Joséphine de Beauharnais

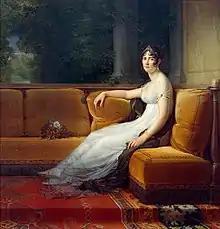
Joséphine de Beauharnais at the château de Malmaison. 1801. By François Gérard.

Madame de Beauharnais had affairs with several leading political figures, including Paul Barras. In 1795, she met Napoleon Bonaparte, six years her junior, and became his mistress. In a letter to her in December, he wrote, "I awake full of you. Your image and the memory of last night's intoxicating pleasures has left no rest to my senses." In January 1796, Napoleon proposed to her and they were married on 9 March. On the marriage certificate, Joséphine reduced her age by 4 years and increased Napoleon's by 18 months, making the newly-weds appear to be roughly the same age. Until meeting Bonaparte, she was known as "Rose", but Bonaparte preferred to call her "Joséphine", the name she adopted from then on.